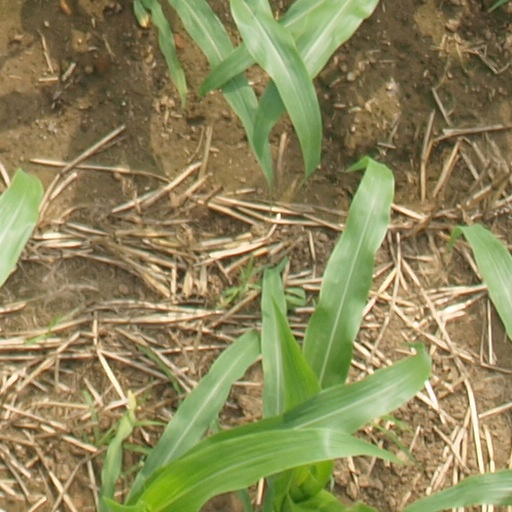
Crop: maize; corn